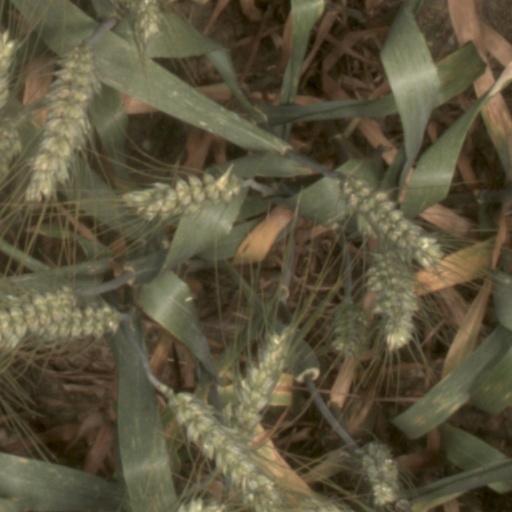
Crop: wheat